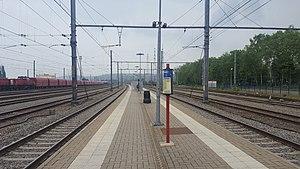
Gare de Bressoux, Belgique
La gare de Bressoux est une halte ferroviaire belge de la ligne 40, de Liège à Visé, située à Bressoux section de la ville de Liège en province de Liège.